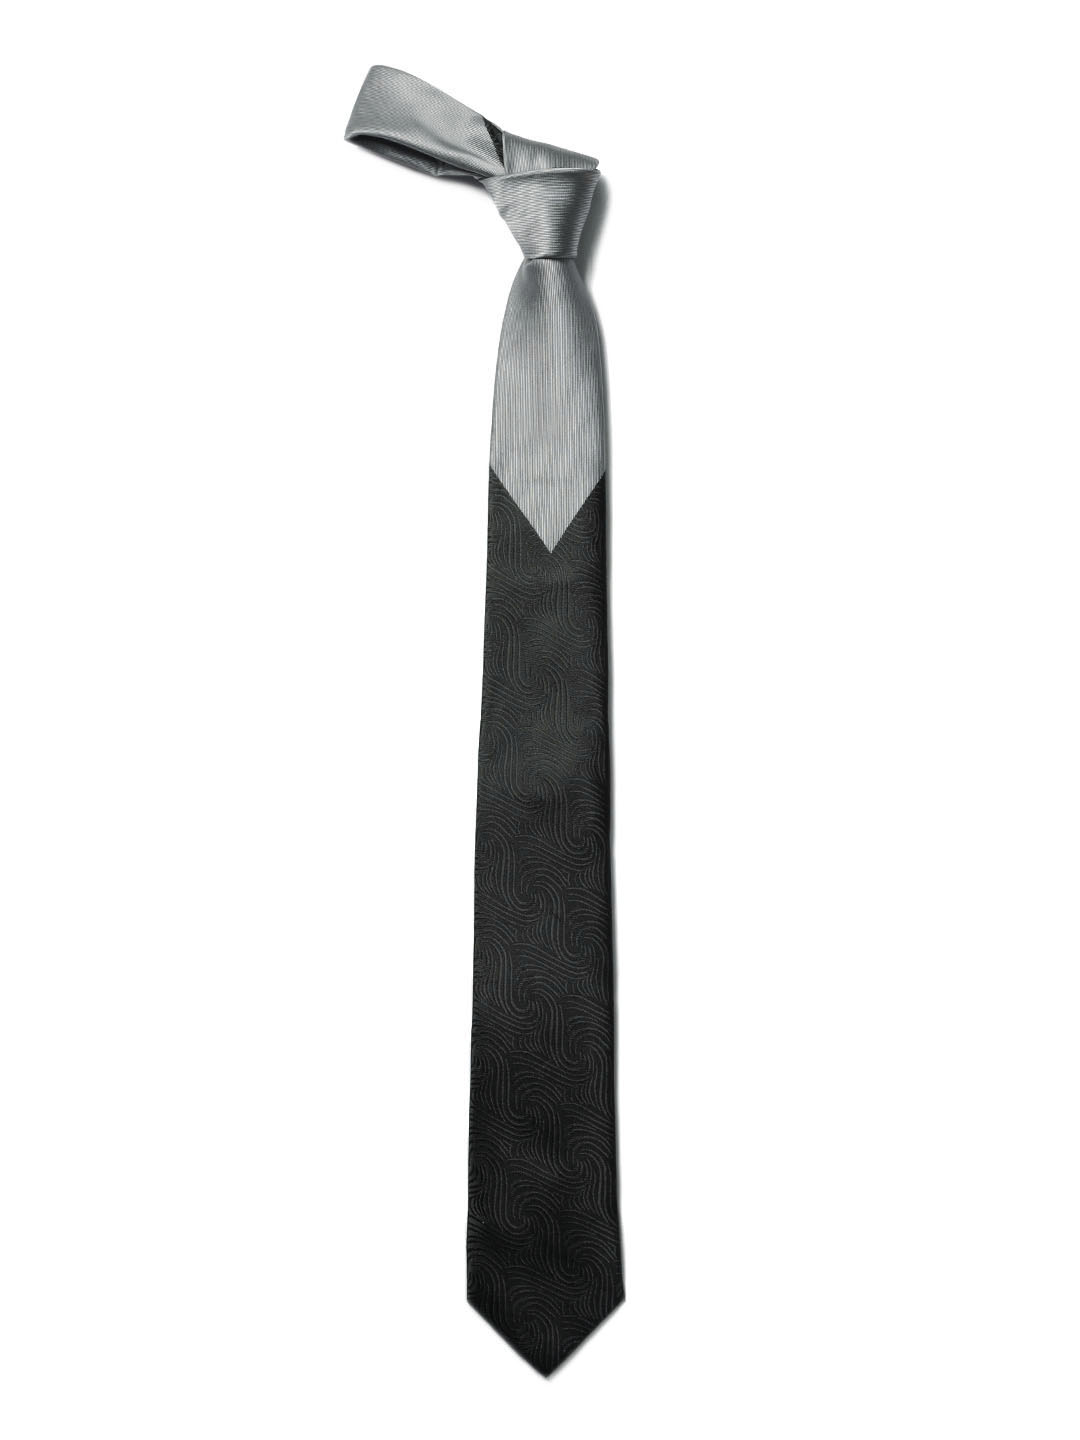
Allen Solly Men Black Tie
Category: Accessories / Ties / Ties
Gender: Men
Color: Black
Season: Summer 2012
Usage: Formal